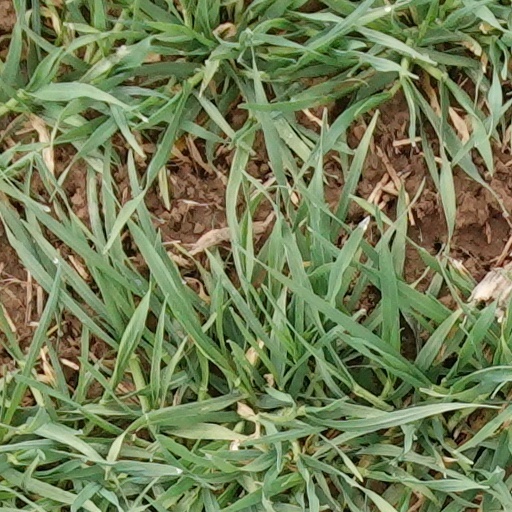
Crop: wheat